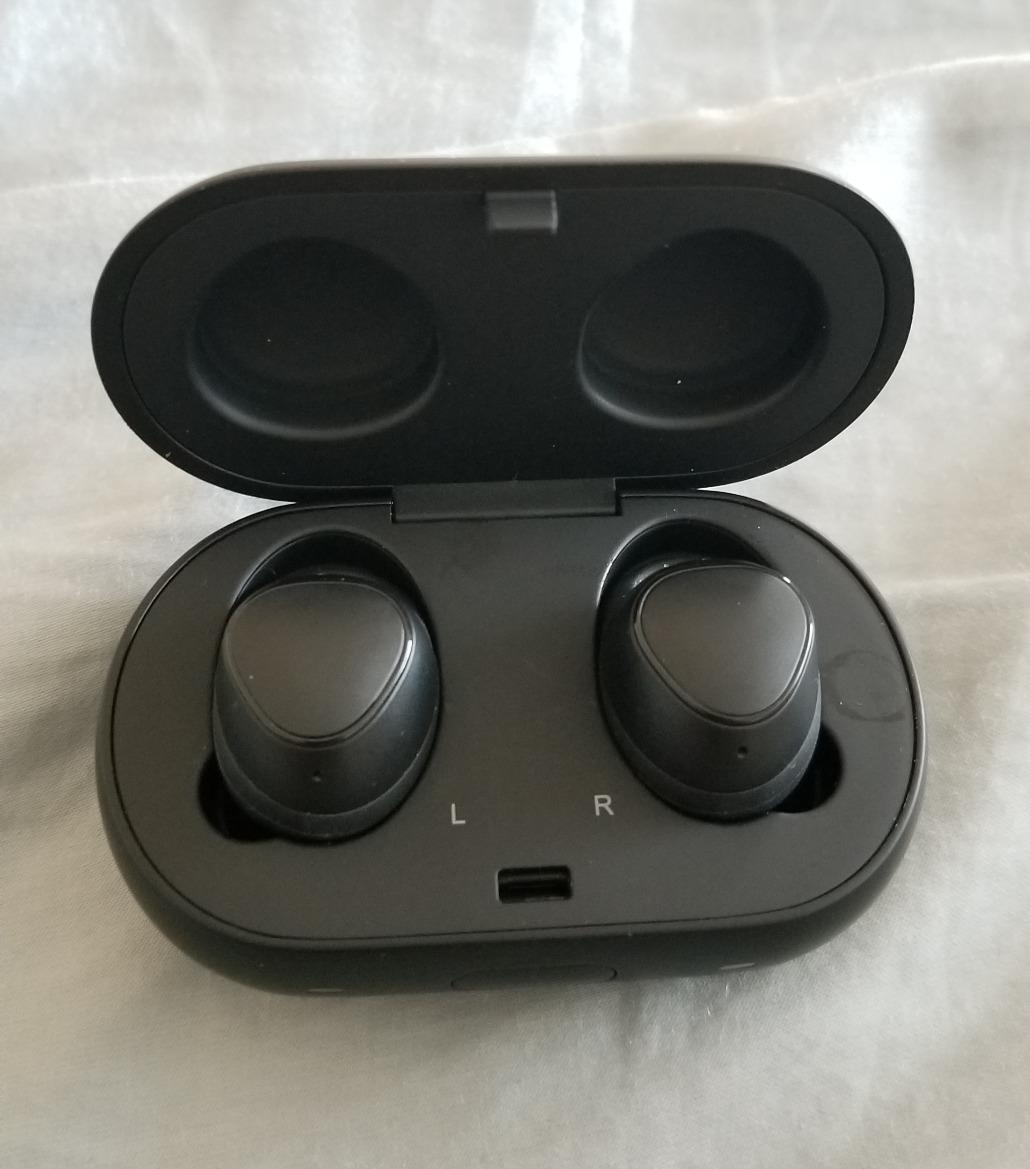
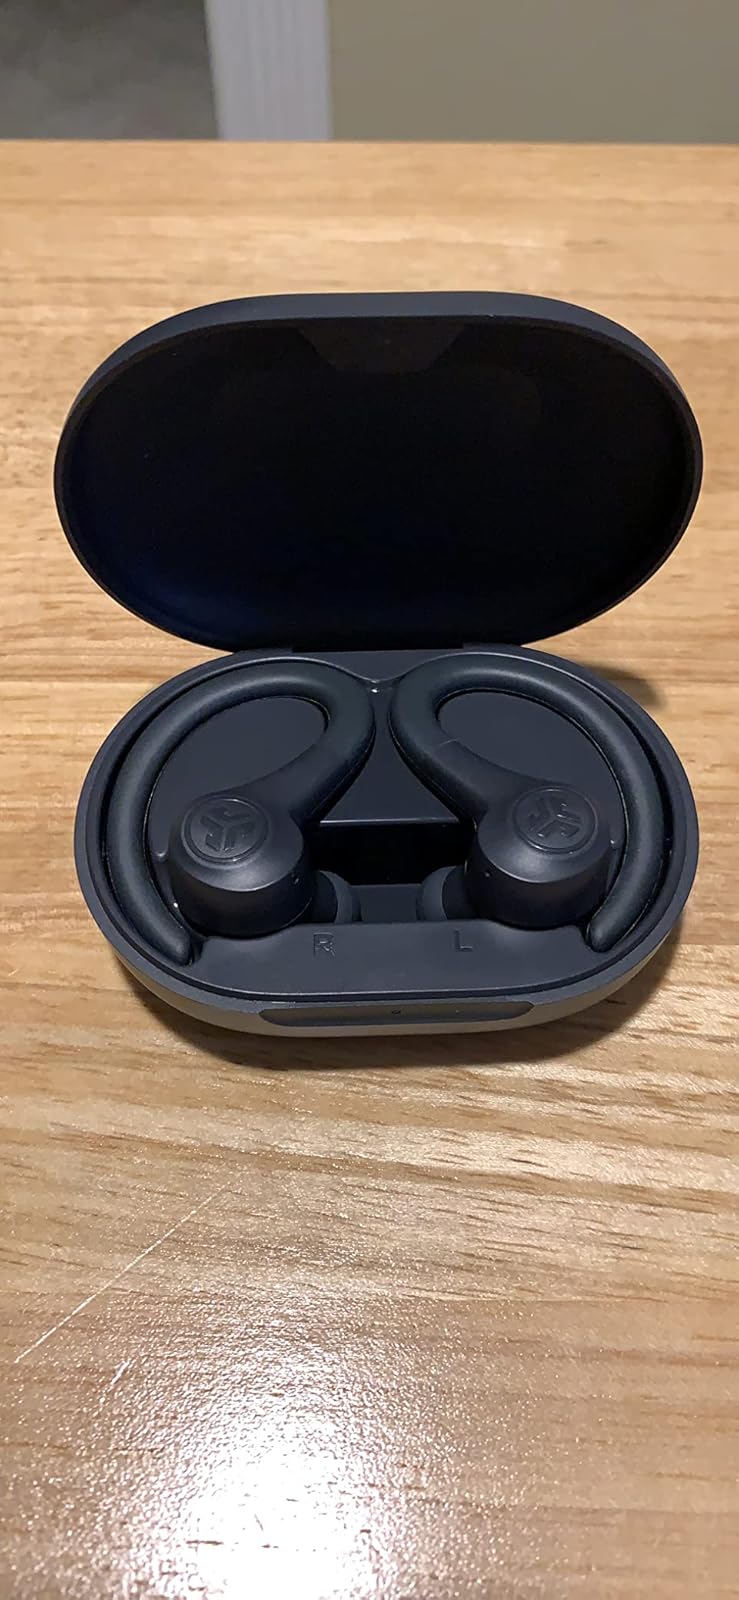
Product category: earbuds
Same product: no